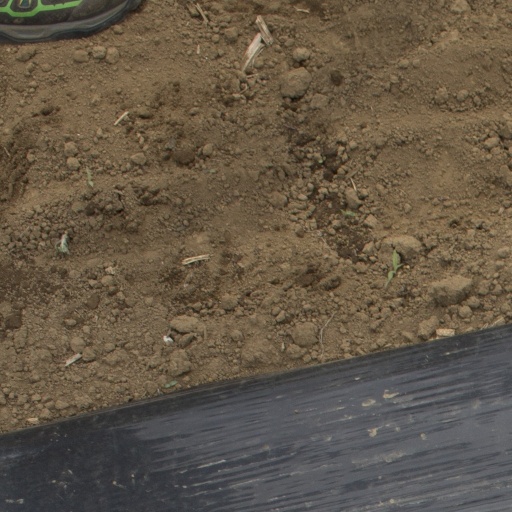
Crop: Jerusalem artichoke